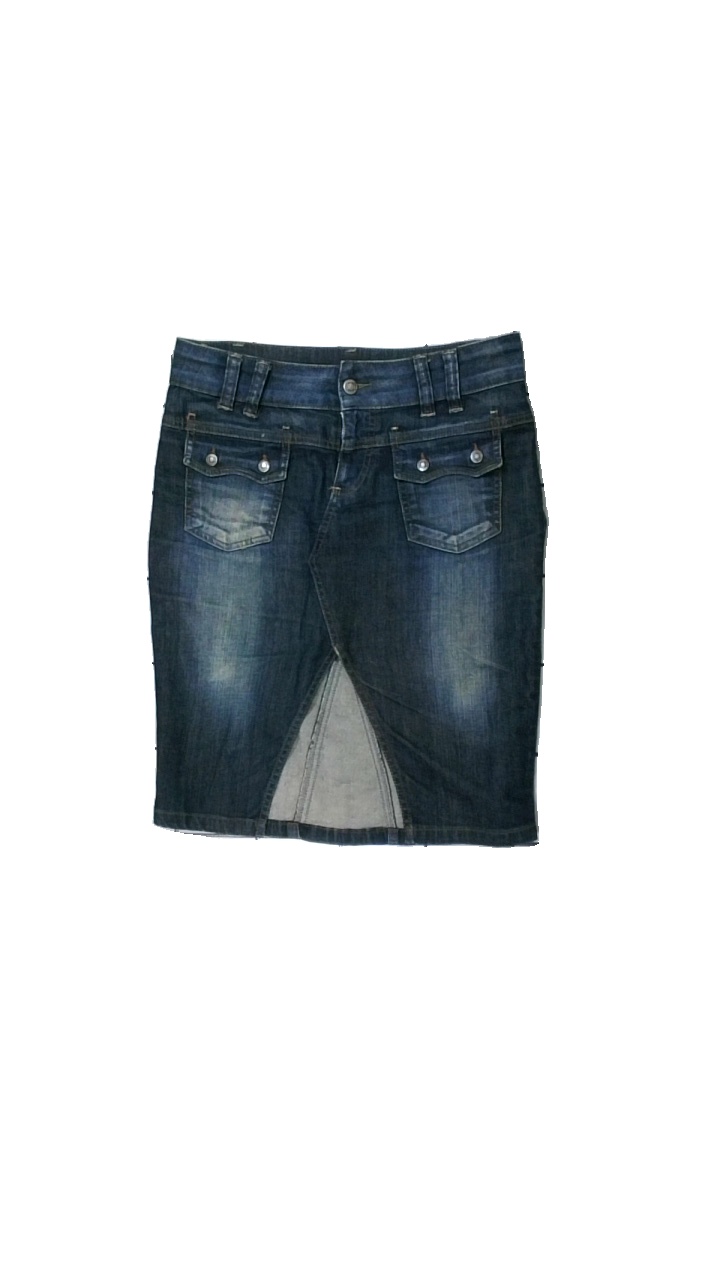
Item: Skirt (Ladies)
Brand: Only
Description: blå jeans kjol, missfärgad (mer brun än blå)
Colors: Blue
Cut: Regular
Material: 100% cotton
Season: All
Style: Denim
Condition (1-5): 2
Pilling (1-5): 5
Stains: Major
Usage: Export
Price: <50